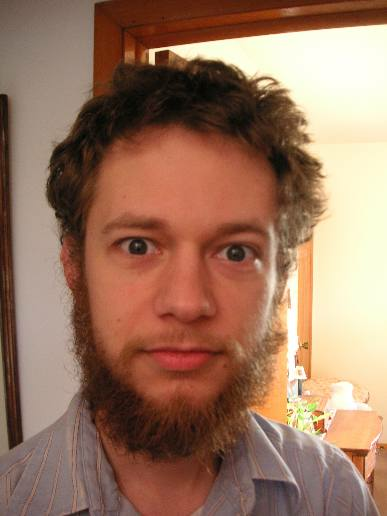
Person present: Yes